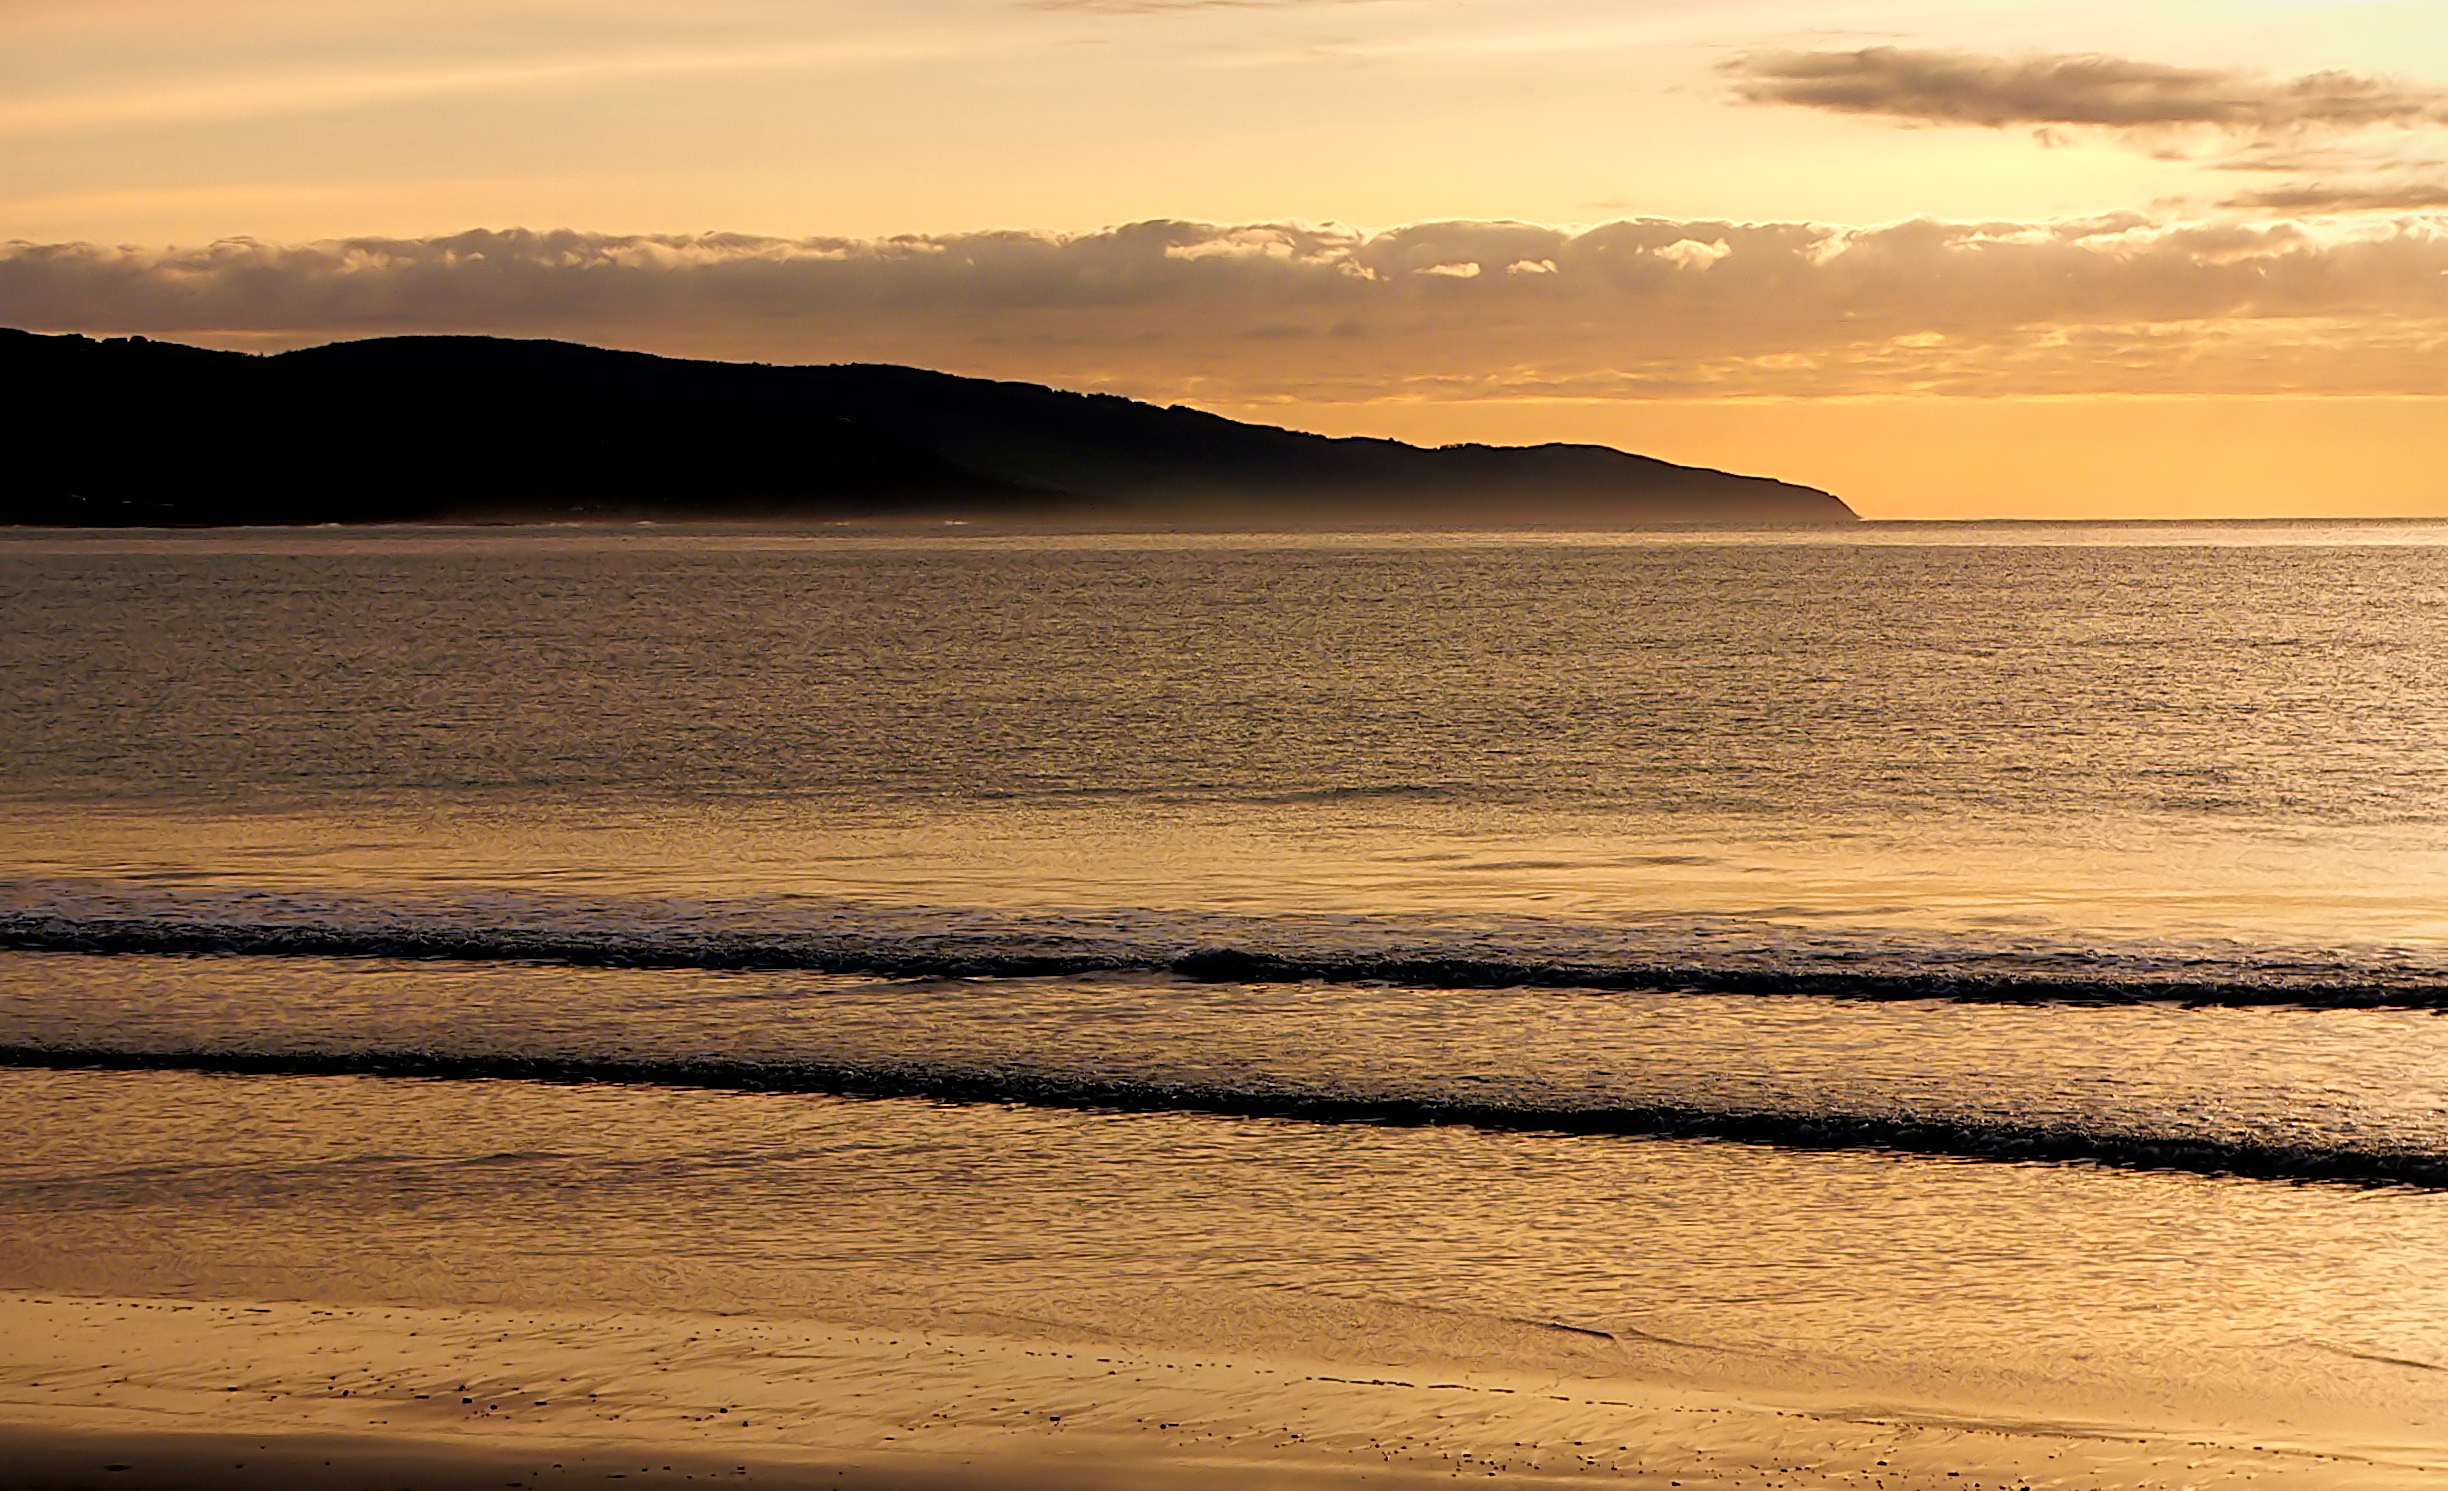
beach, sea, coast, sand, ocean, horizon, cloud, sun, sunrise, sunset, sunlight, morning, shore, wave, dawn, dusk, evening, surf, reflection, bay, body of water, australia, great, beaches, bridgecamera, seacliffs, wind wave